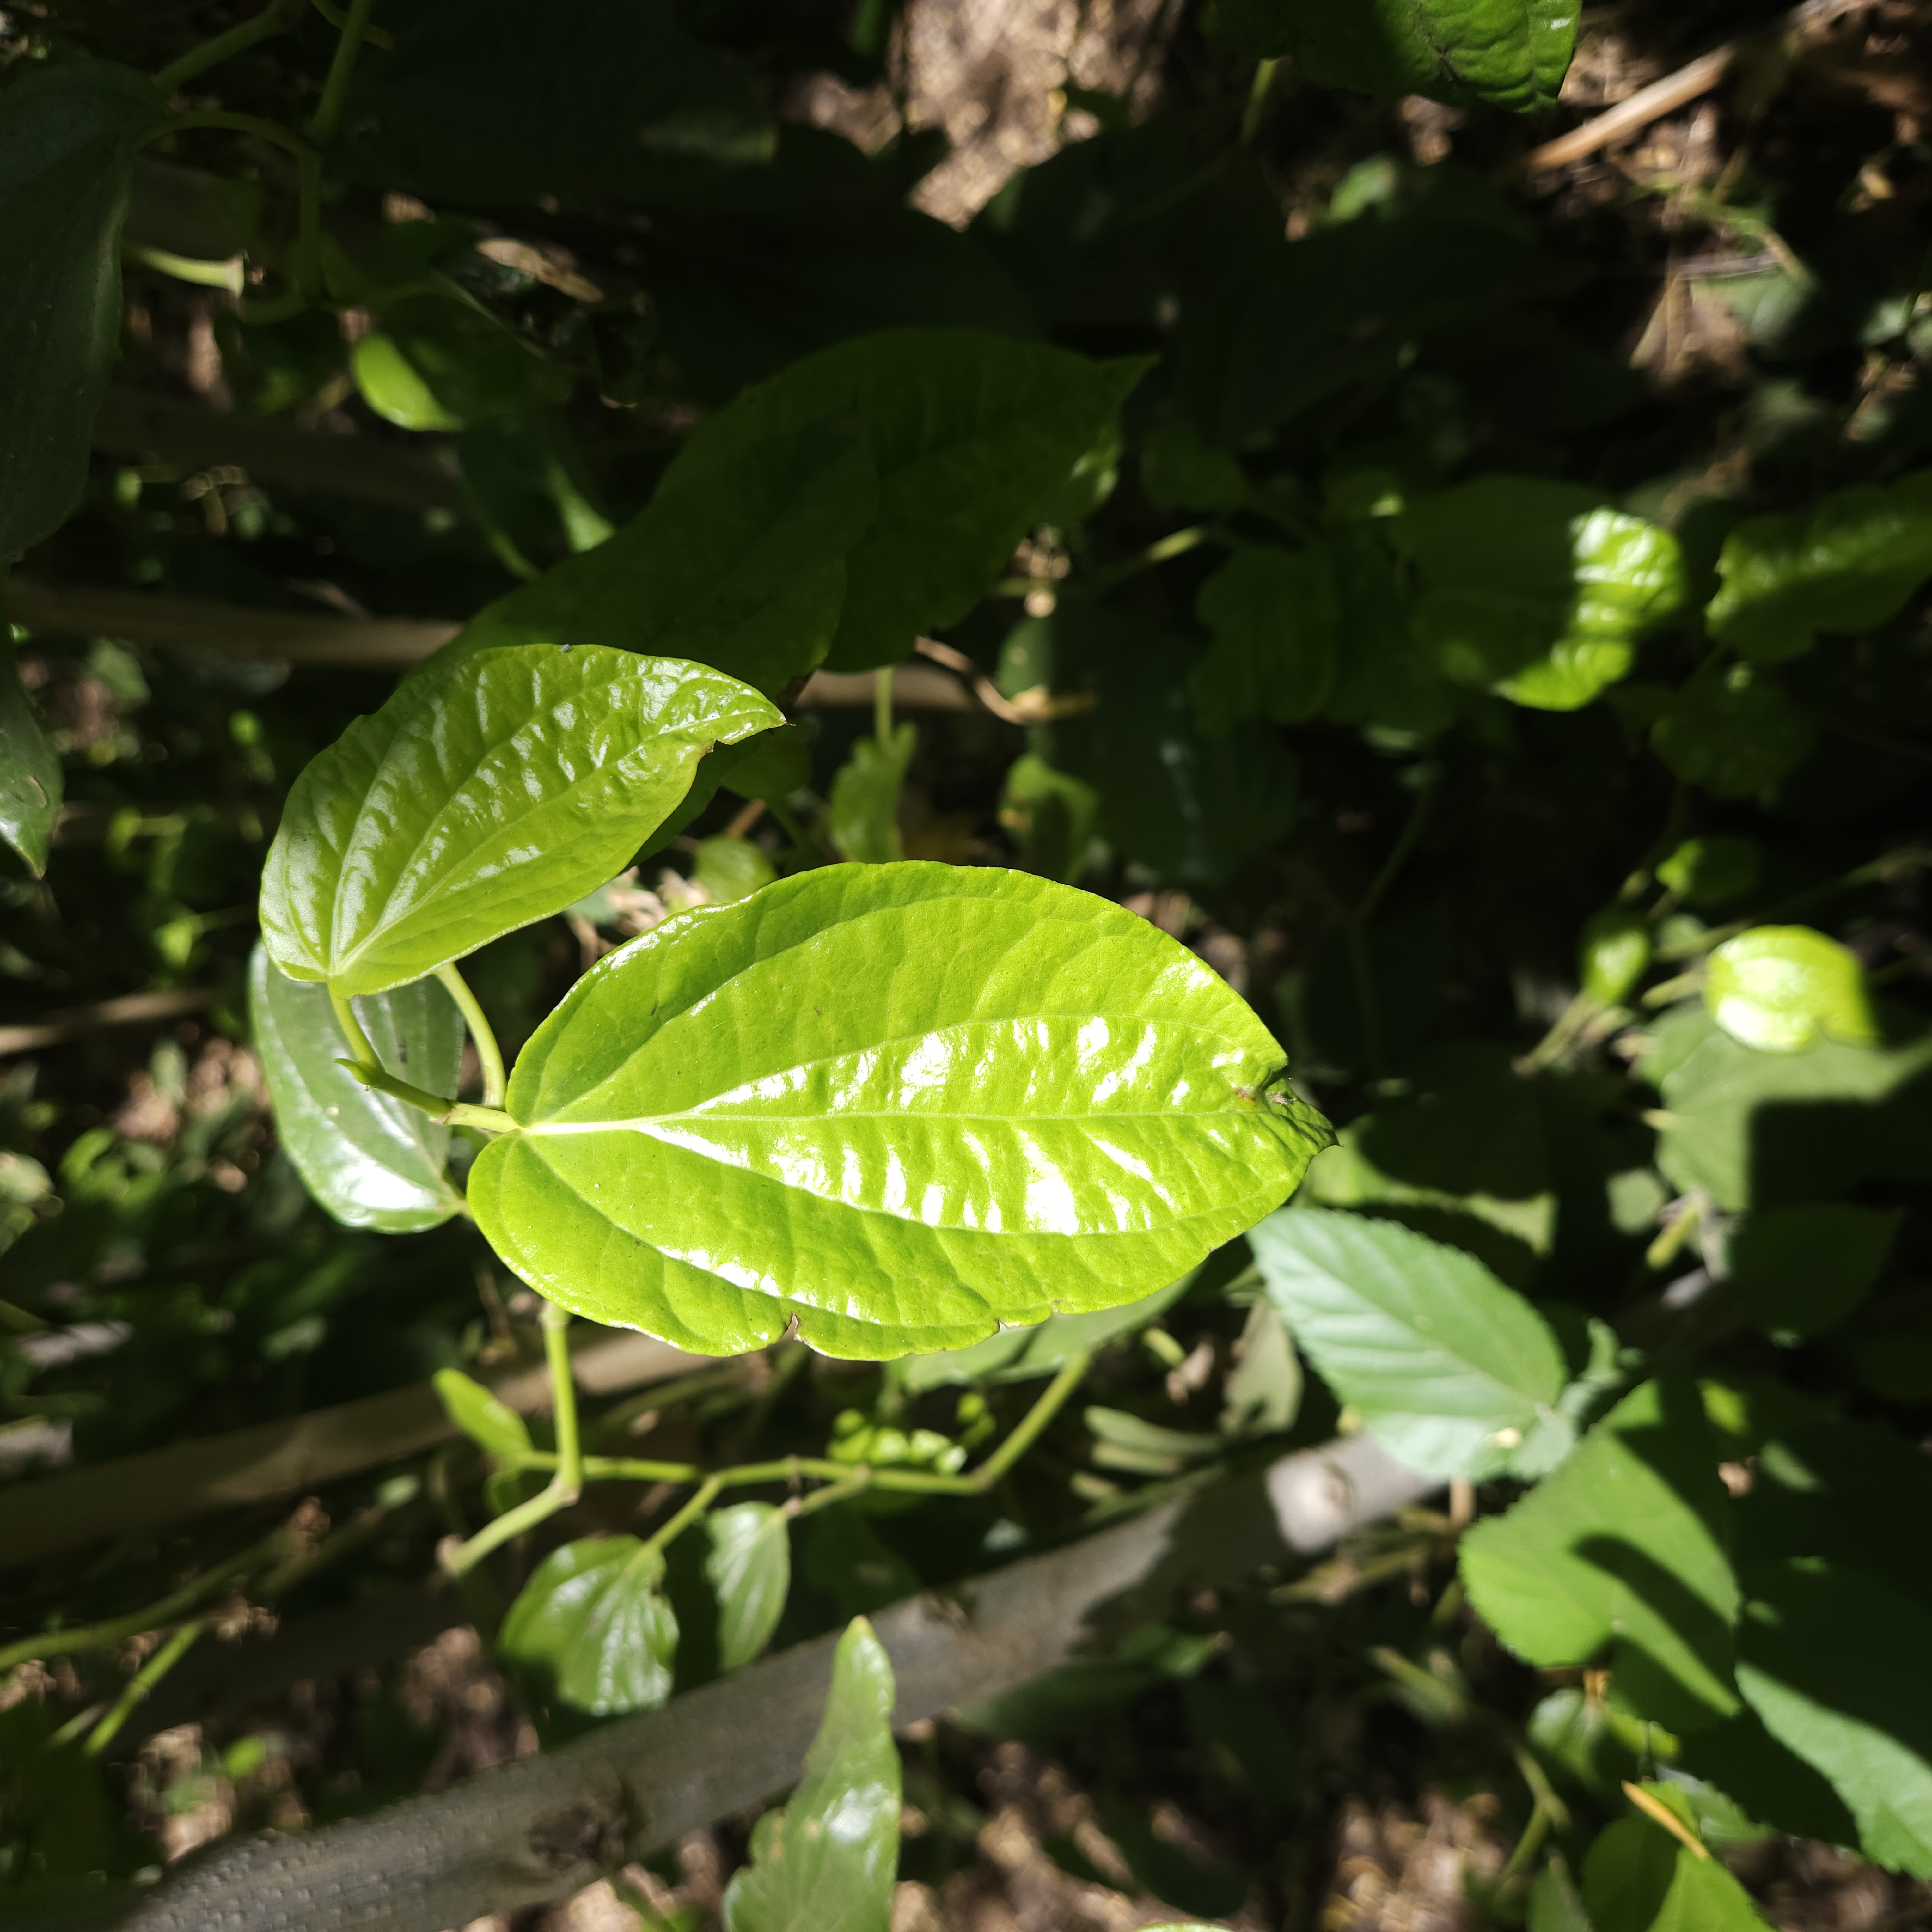
Label: Healthy